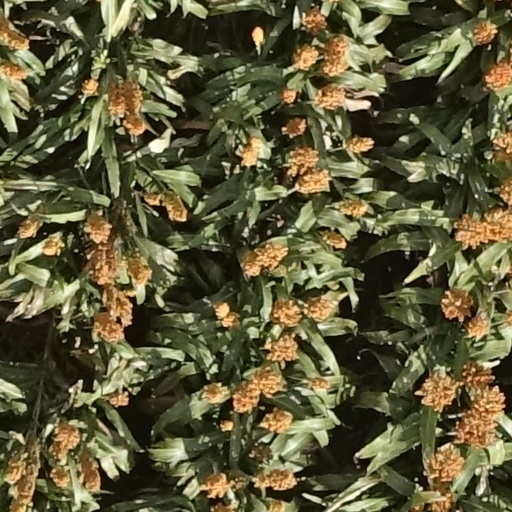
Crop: sorghum